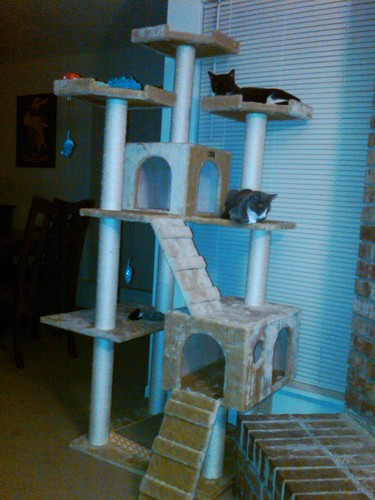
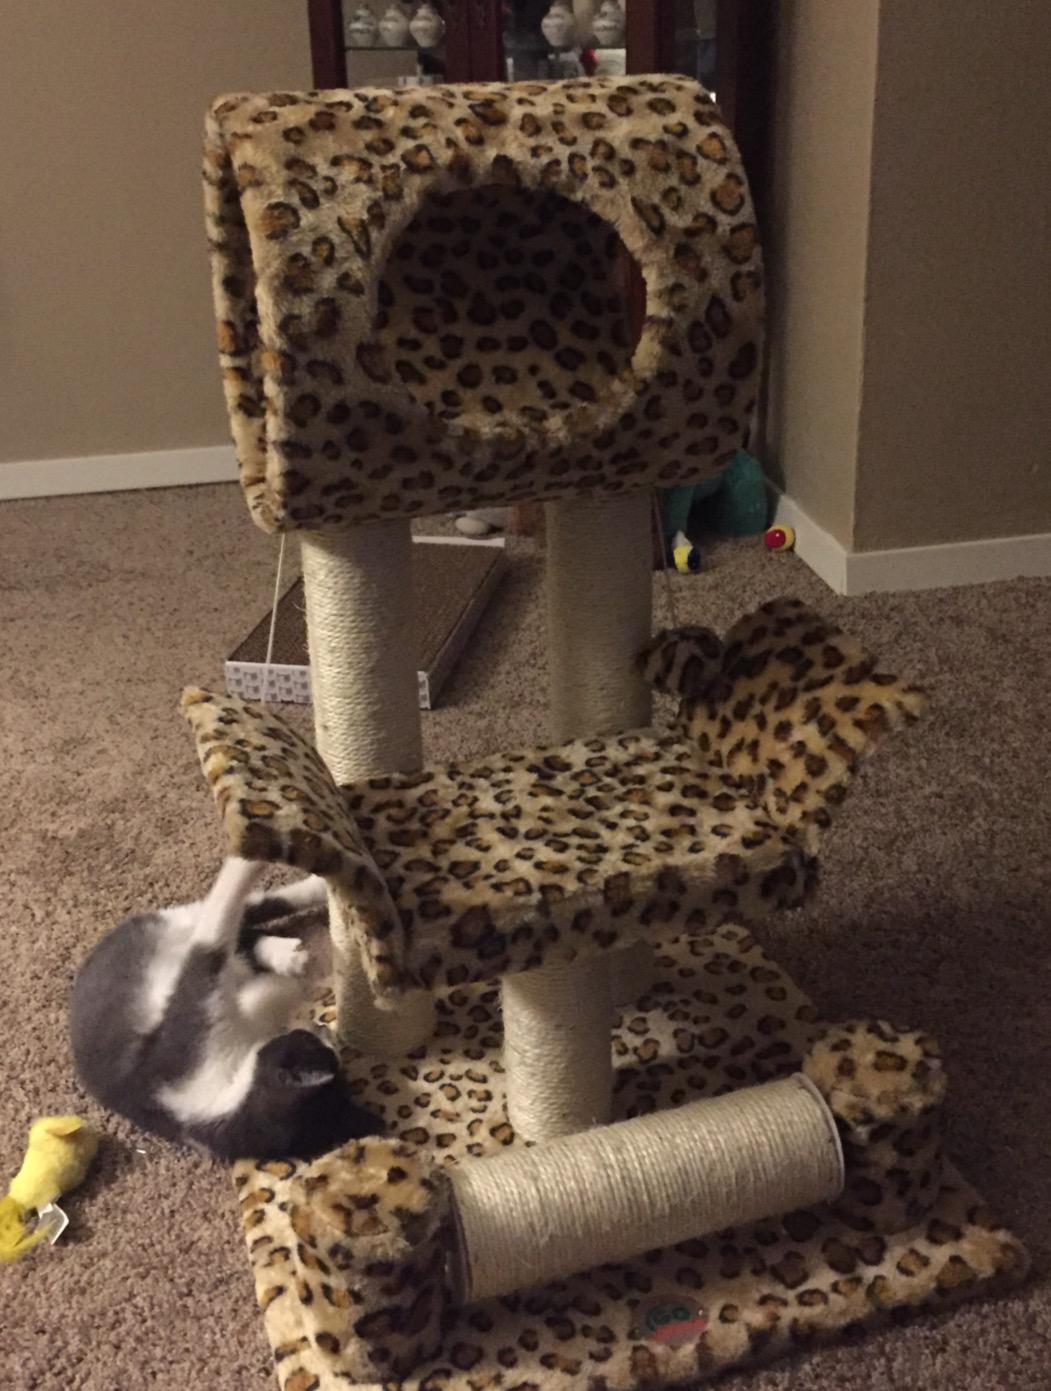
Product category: items_cat tree
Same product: no